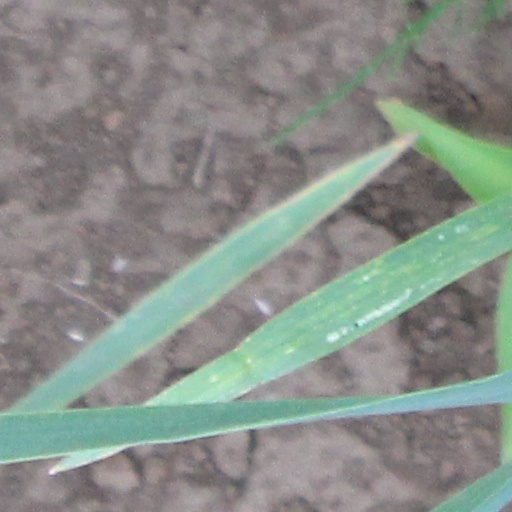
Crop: wheat